Franco-Spanish War (1635–1659)

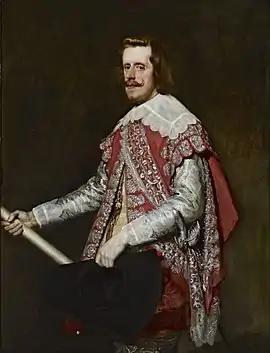
Philip IV of Spain, ruler from 1621 to 1665

The Thirty Years' War began in 1618 when the Protestant-dominated Bohemian Estates offered the Crown of Bohemia to Frederick V of the Palatinate, in place of the conservative Catholic Ferdinand II. Most of the Holy Roman Empire remained neutral, and the Bohemian revolt was quickly suppressed. However, the war expanded when Spanish forces invaded the Palatinate and forced Frederick into exile. The removal of a hereditary prince changed the nature and extent of the war.